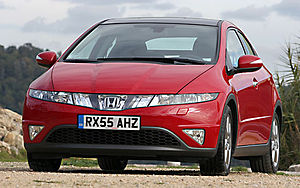
Honda Civic / Generationer
Honda Civic er en lille mellemklassebil fra bil- og motorcykelfabrikanten Honda. Bilen kom første gang på markedet i 1972 og bygges i dag i niende modelgeneration.